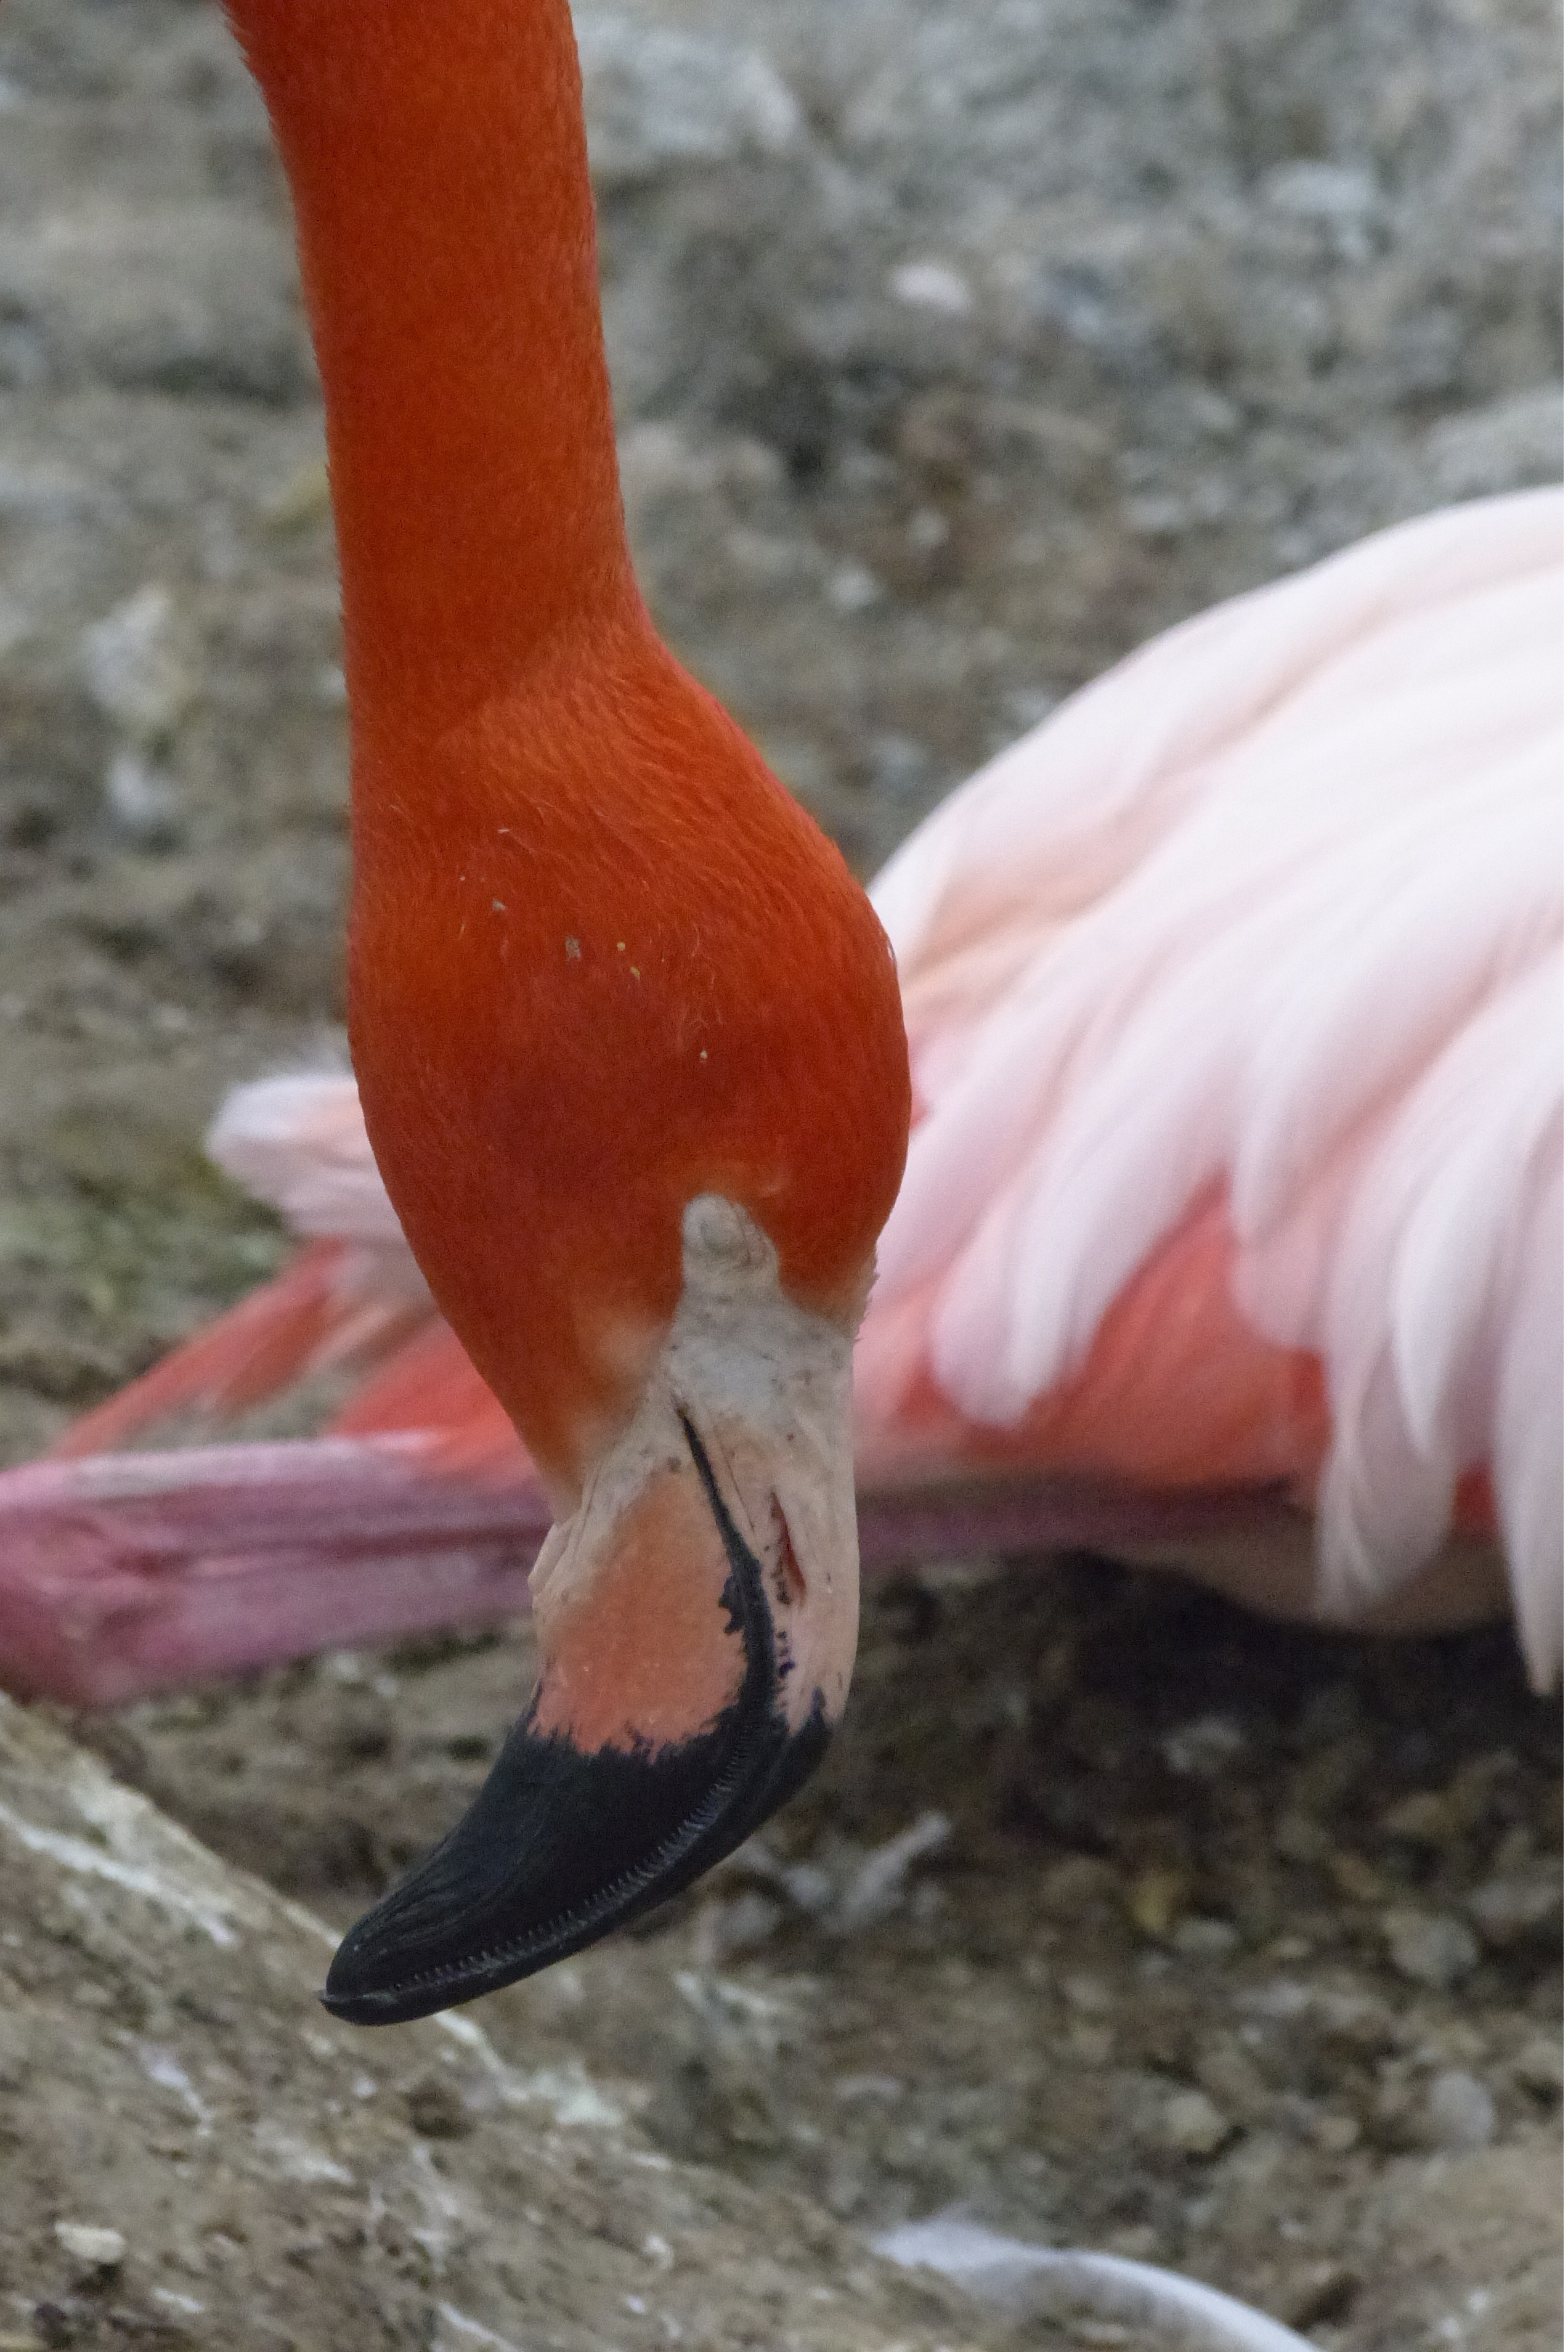
nature, bird, animal, wildlife, zoo, beak, tropical, natural, pink, feather, fauna, flamingo, neck, head, phoenicopterus, vertebrate, exotic, birdwatching, vibrant, water bird